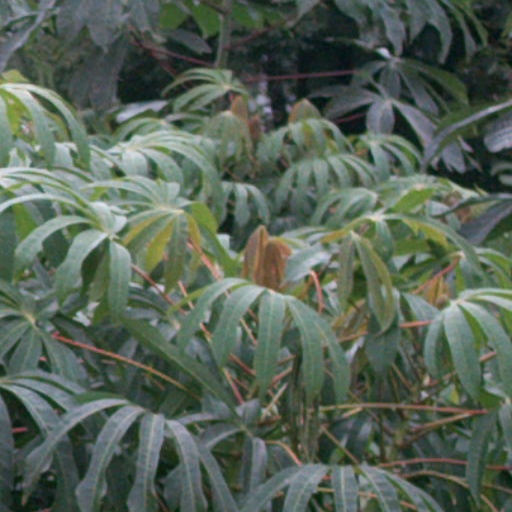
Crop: cassava